Dinomischus

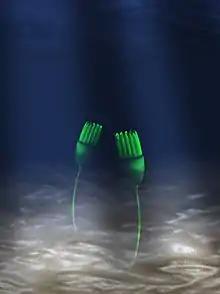
Reconstruction of two "D. isolatus" in their environment

"Dinomischus isolatus" reached 20 mm in height, was attached to the sea floor by a stalk, and looked loosely like a flower. The cup-shaped body at the top of the stalk probably fed by filtering the surrounding seawater, and may have created a current to facilitate this. Its mouth and anus sat next to one another. Conway Morris was not able to say much about the organism. It consisted of a calyx (or body) on a long, thin stalk, surrounded by a whorl of 18 short "petals", which enclosed both openings of its U-shaped gut. The presence of this gut identified it as a metazoan, and the stem implied that it lived permanently attached to the sea floor by a small holdfast. The twenty or so "petals" borne by each organism were solid, plate-like structures, about two thirds the length of the calyx. It is speculated that they may have been covered with cilia—fine hairs—which would have wafted food down towards the organism's mouth.